Race and ethnicity in censuses

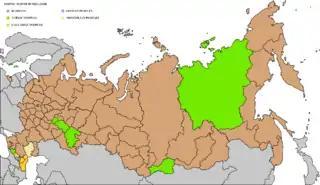
Dominant ethnicity in each Russian oblast in 2010

People in Nagorno-Karabakh (when it was still a part of the Russian Empire) were enumerated by native tongue in the 1897 Russian Empire Census. In addition to the Soviet Union enumerating people by ethnicity for its entire existence, the de facto independent state of Nagorno-Karabakh also enumerated people by ethnicity in its only post-Soviet census of 2005.